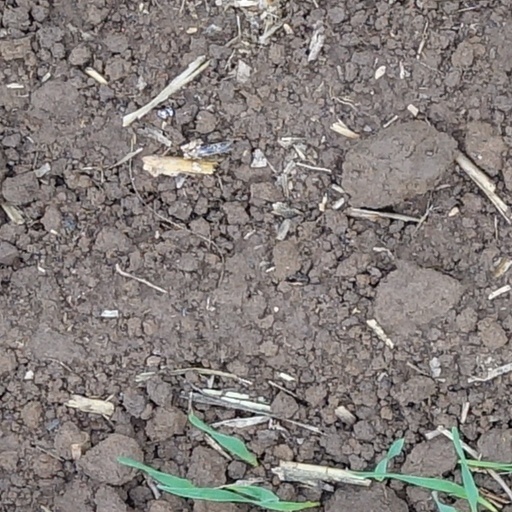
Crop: wheat